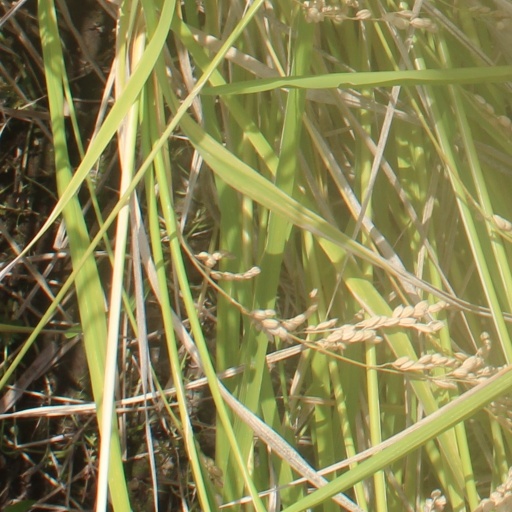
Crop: rice